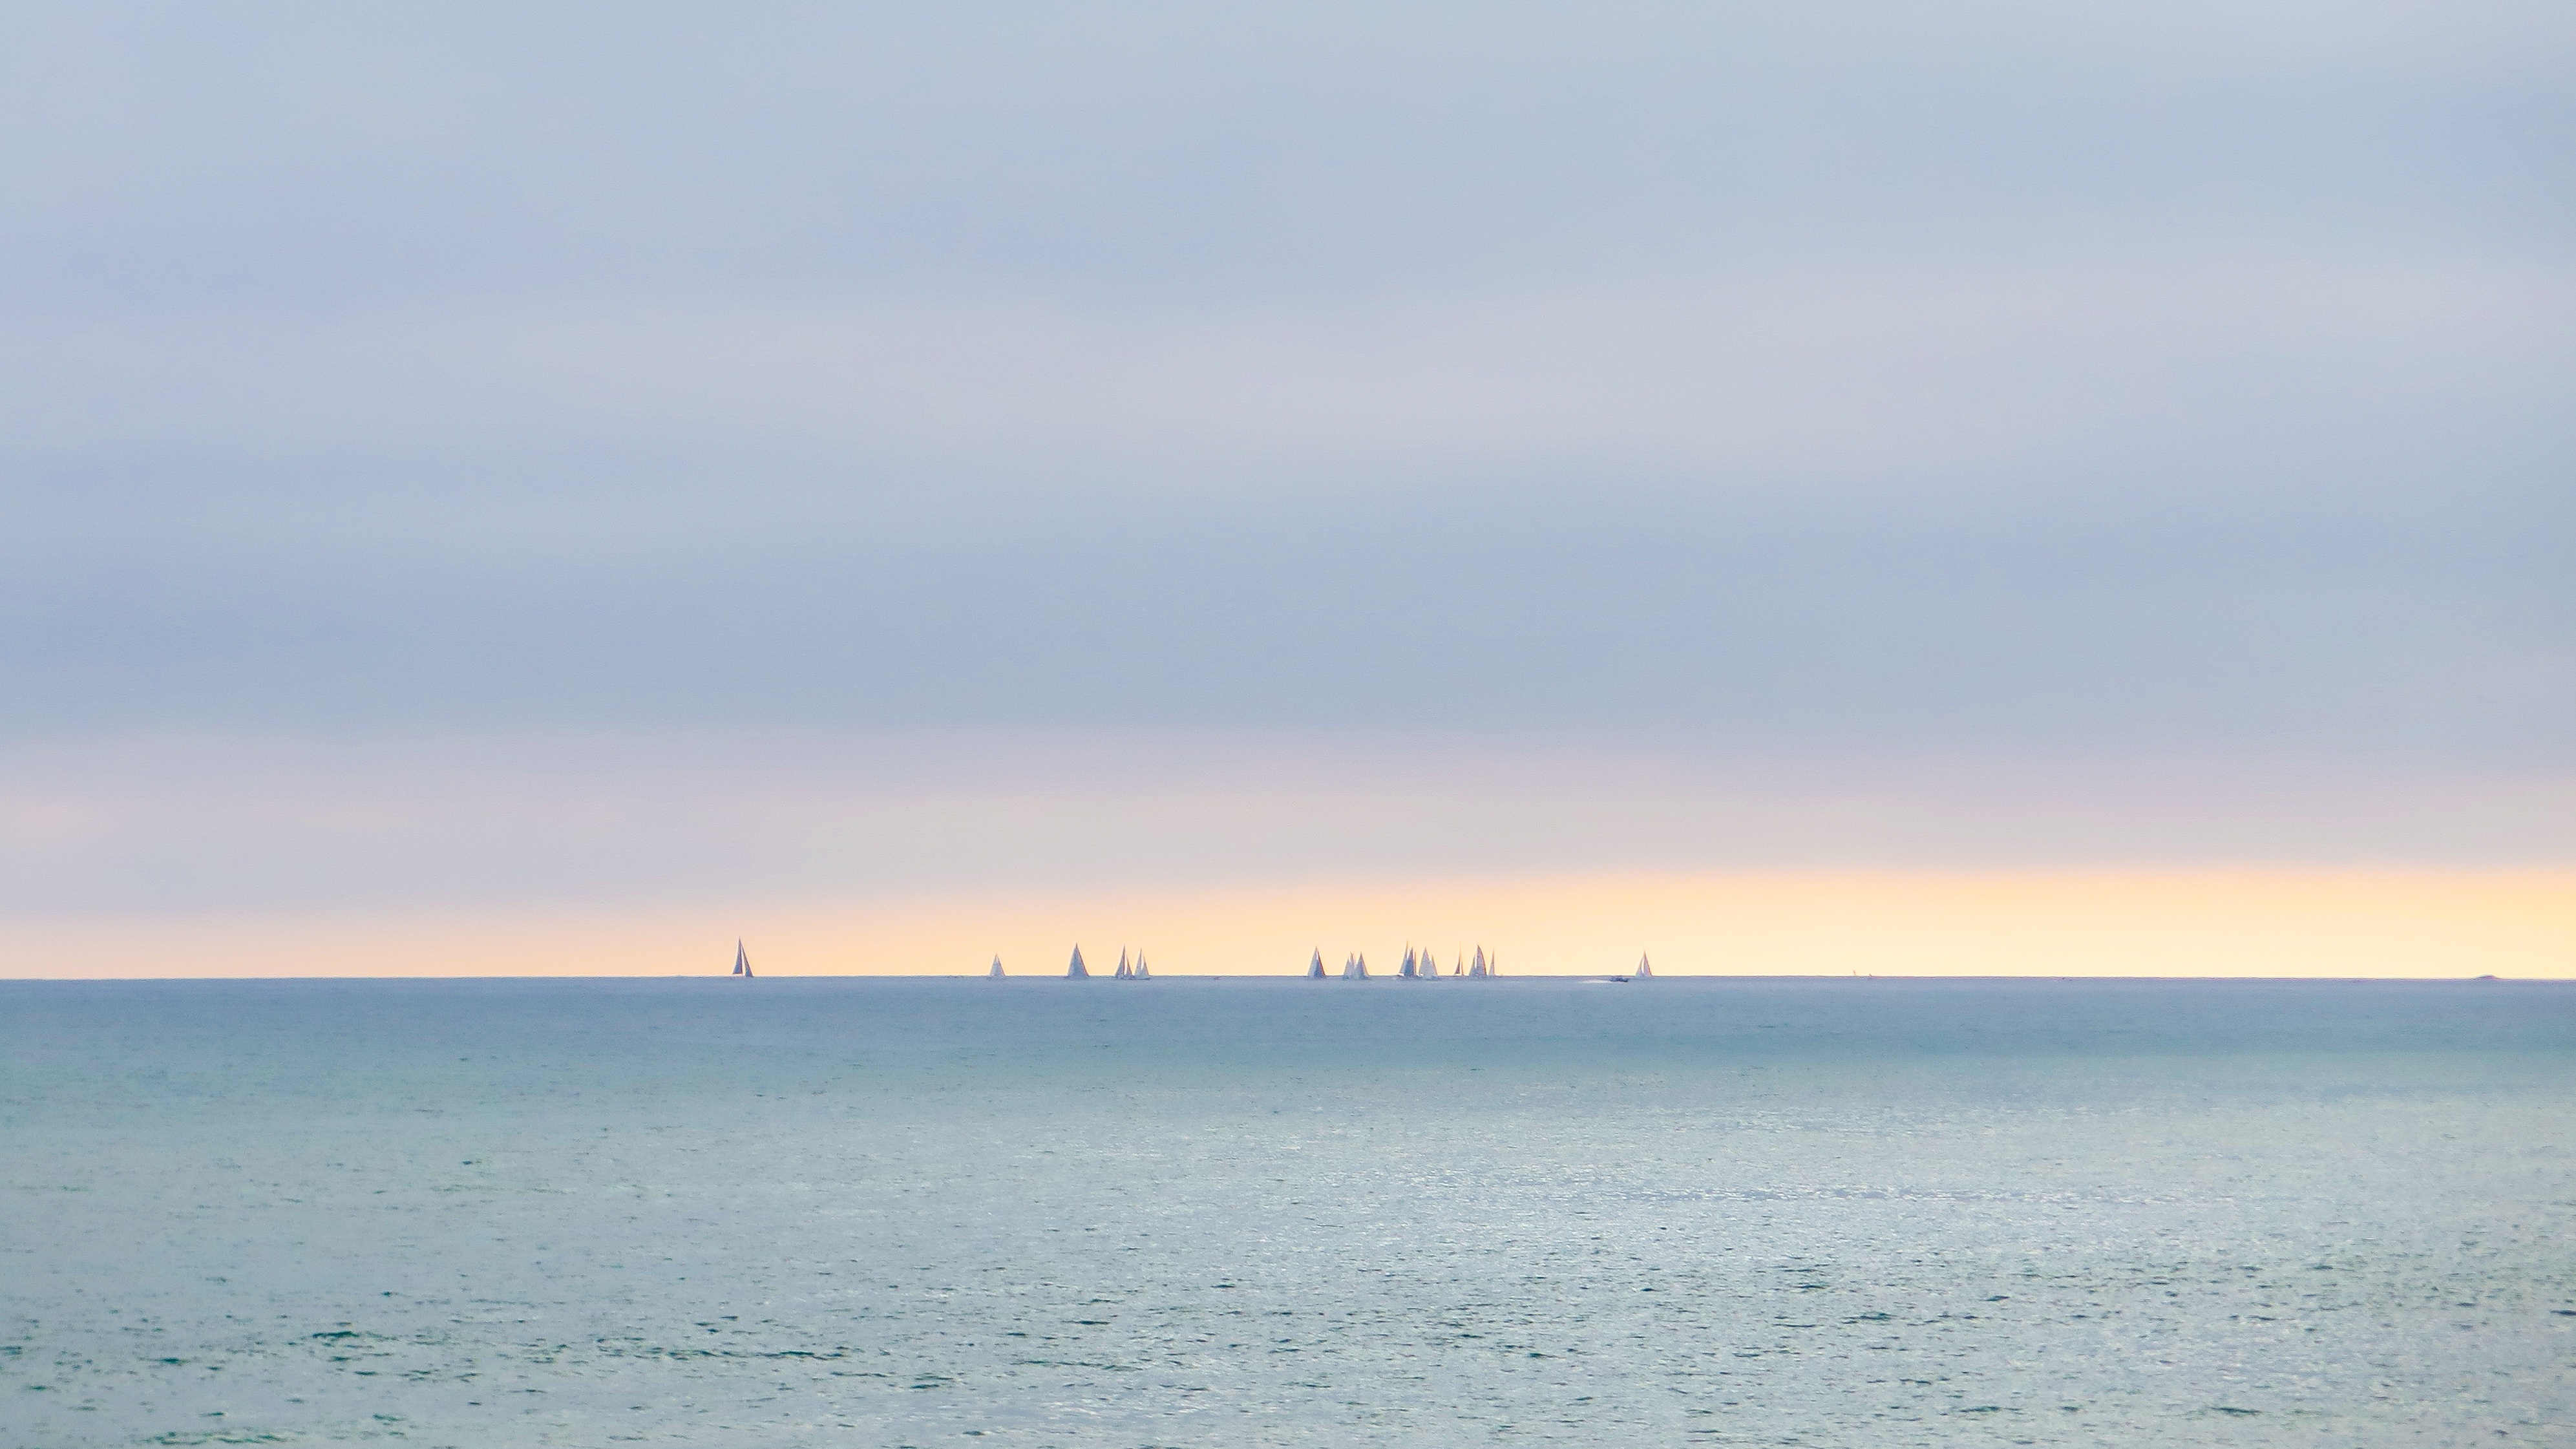
beach, sea, coast, sand, ocean, horizon, cloud, sky, sunrise, sunset, sunlight, morning, shore, wave, dawn, dusk, bay, body of water, atmospheric phenomenon, wind wave